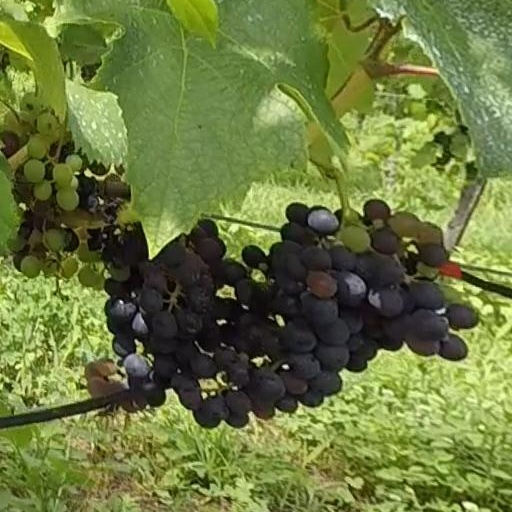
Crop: grape